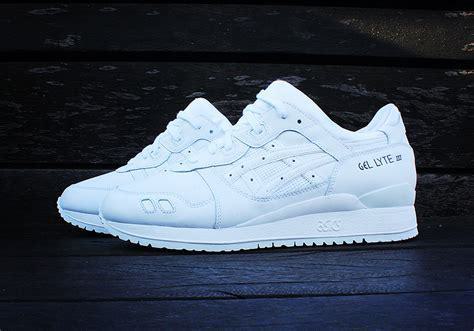
Brand: Asics
Model: Gel Lyte 3